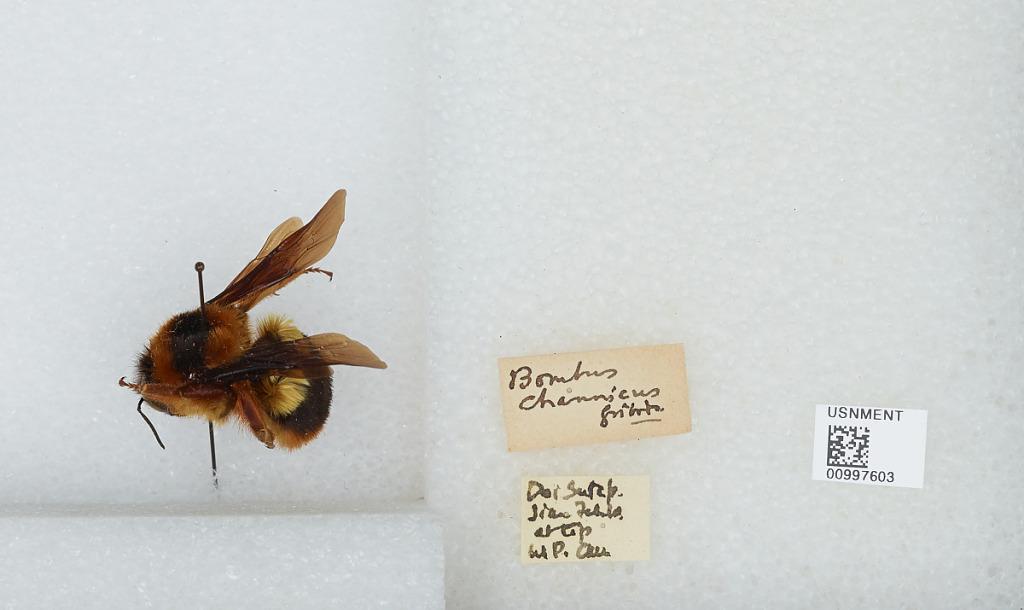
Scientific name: Bombus (Alpigenobombus) breviceps Smith
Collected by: W. Cockerell
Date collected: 1910-2-1
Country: Thailand
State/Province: Chiang Mai Province
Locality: Doi Suthep Mountain at top
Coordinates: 18.8128, 98.8936